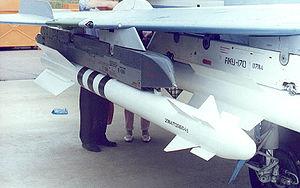
L’aviation militaire bolivarienne, est l'une des quatre composantes des Forces armées vénézuéliennes, dont l'objectif est d'assurer l'espace aérien du Venezuela, de contribuer au maintien de l'ordre interne, de participer activement au développement du pays et de garantir l'intégrité territoriale et la souveraineté de la nation.